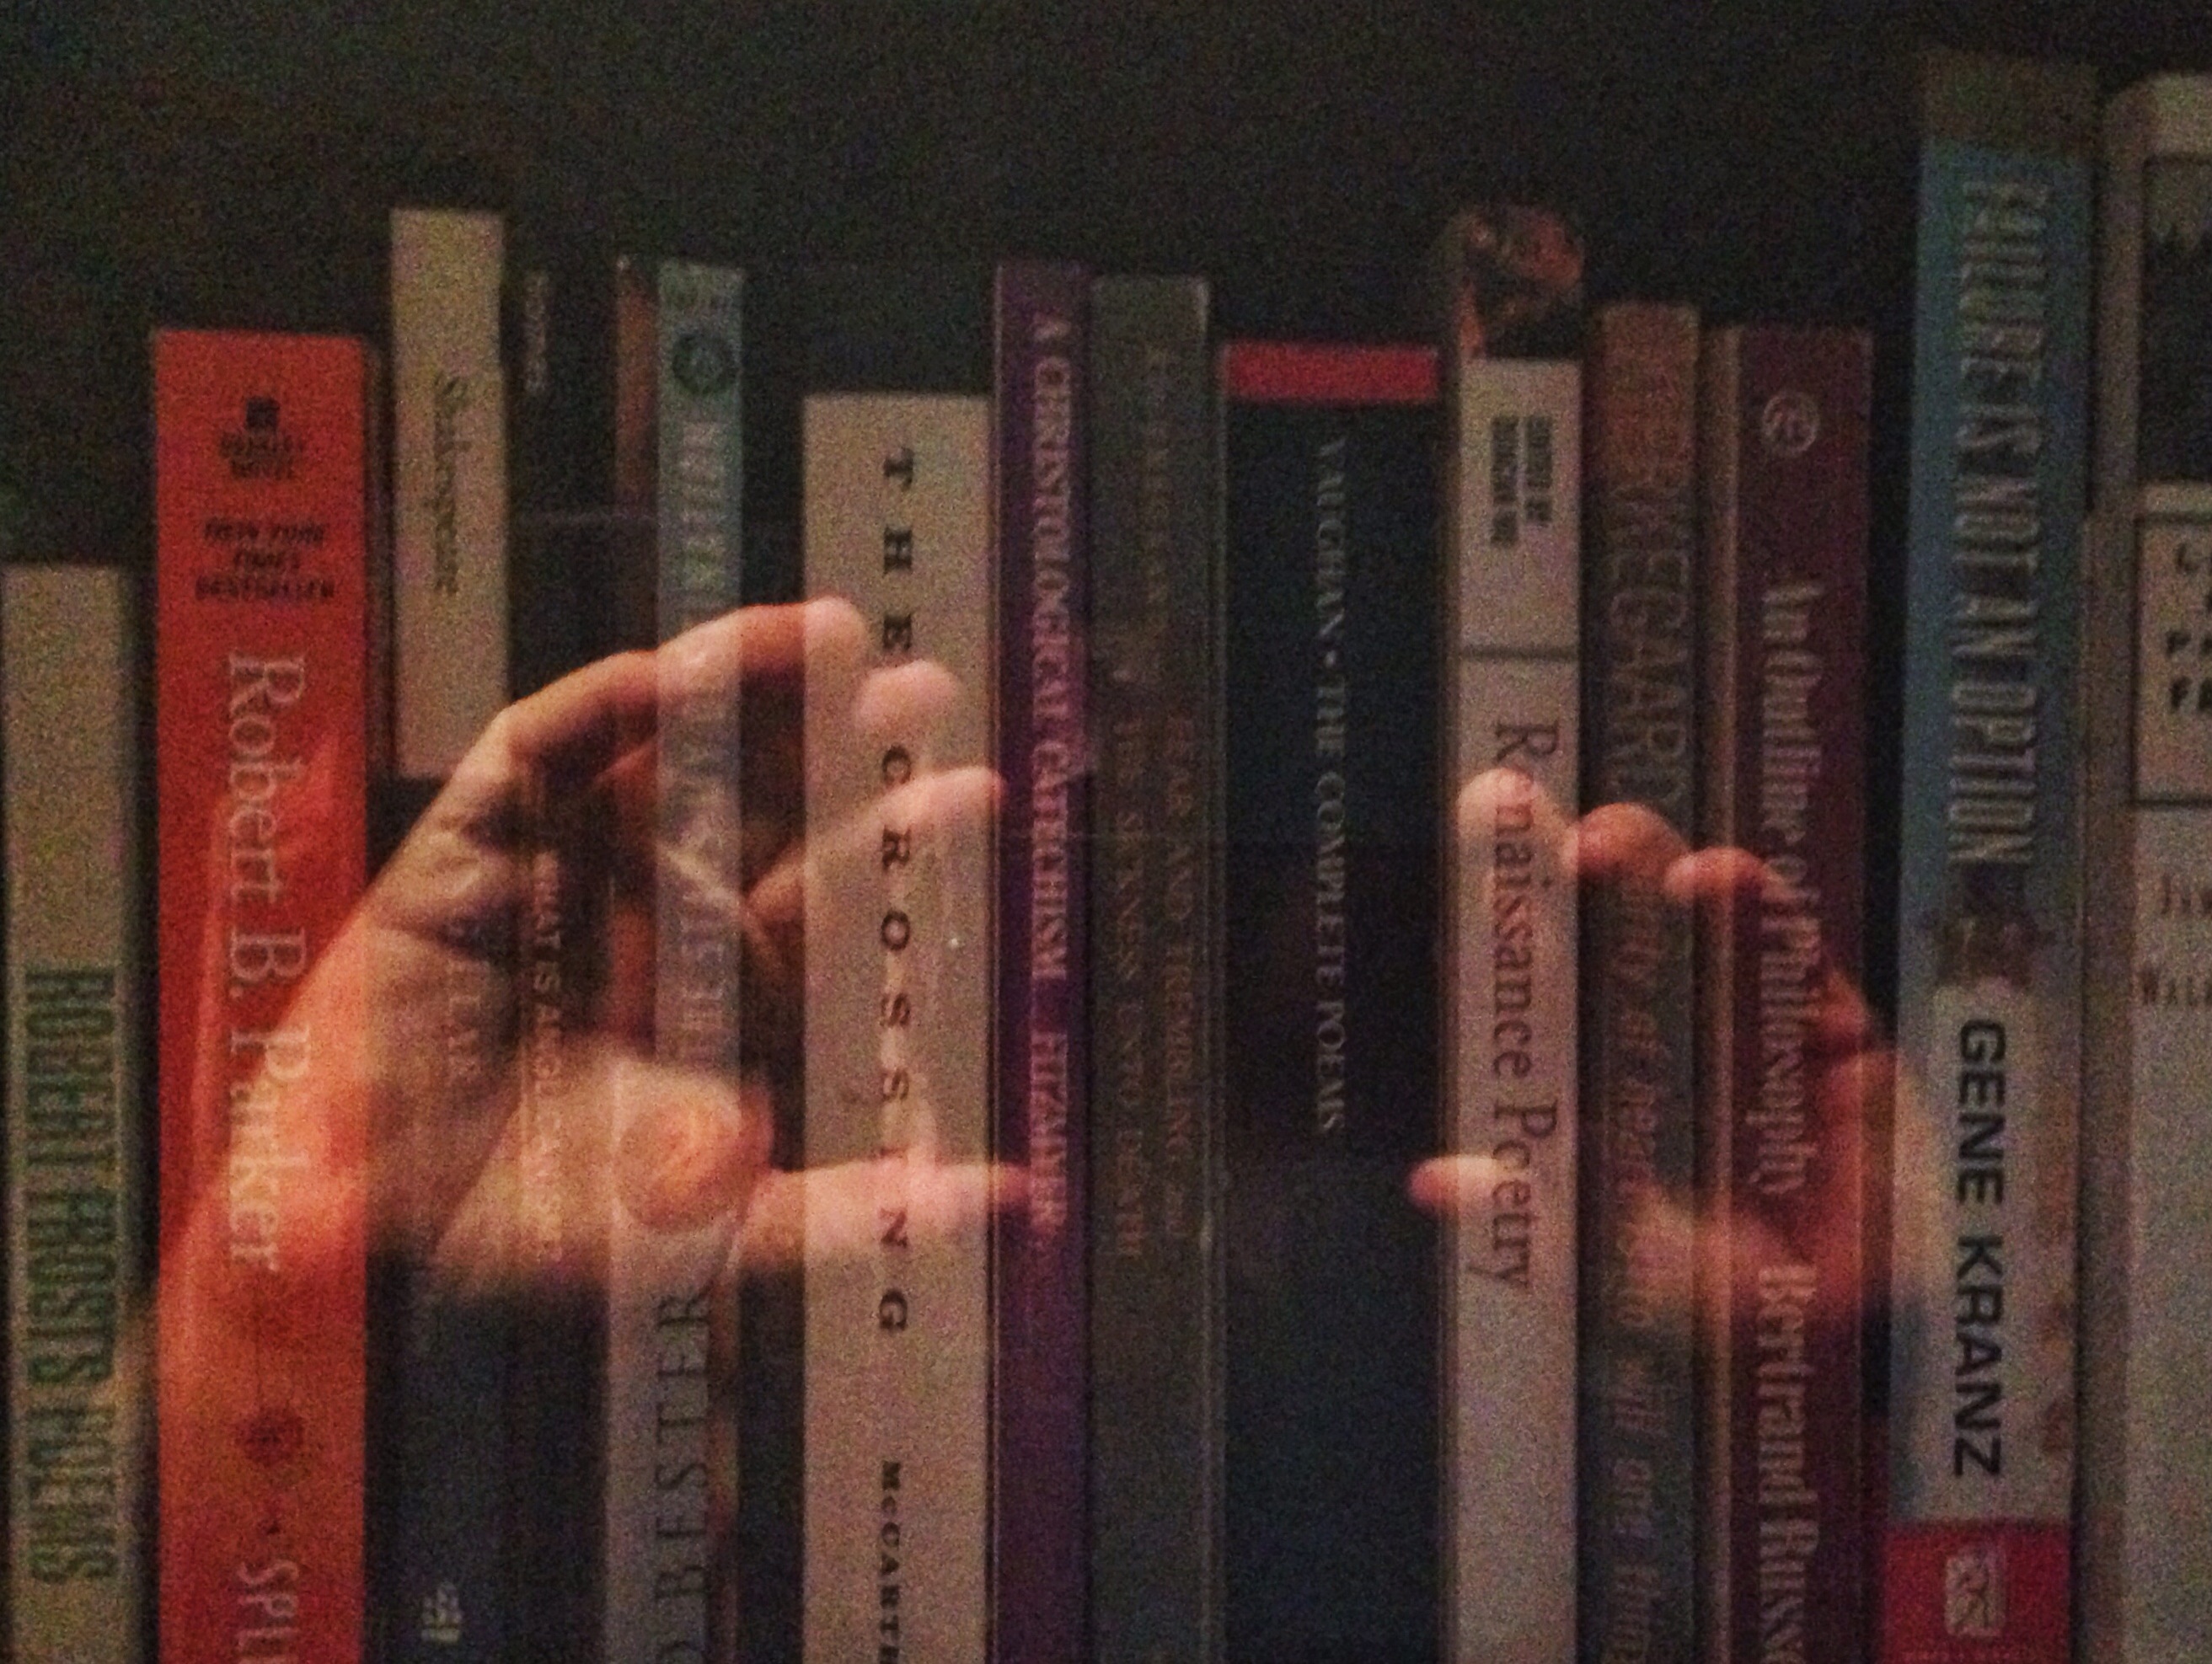
book, gadget, fiction, books, text, uploadedbyflickrmobile, image, 2013365